Mainaguri

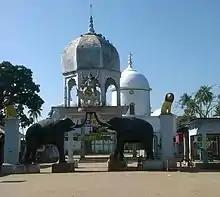
Jalpesh Temple of Lord Shiva

The Jalpesh Temple is approximately 3 kilometres from away Mainaguri , and is dedicated to Lord Jalpeshwar (Siva). The temple was built in a style akin to Islamic architecture. Inside the temple, there is a "Shivling" called 'Anadi'. Mahashivaratri is the main festival celebrated in this temple, which is 126 feet high and 120 feet wide. Pilgrims come during "Sravani Mela" in July–August and during the fair of "Jalpesh Mela" in February–March to offer special puja to Siva. After worshipping, devotees, whose number reach approximately 1.2 million, collect water from River Teesta and walk barefoot 15 kilometres to the temple.